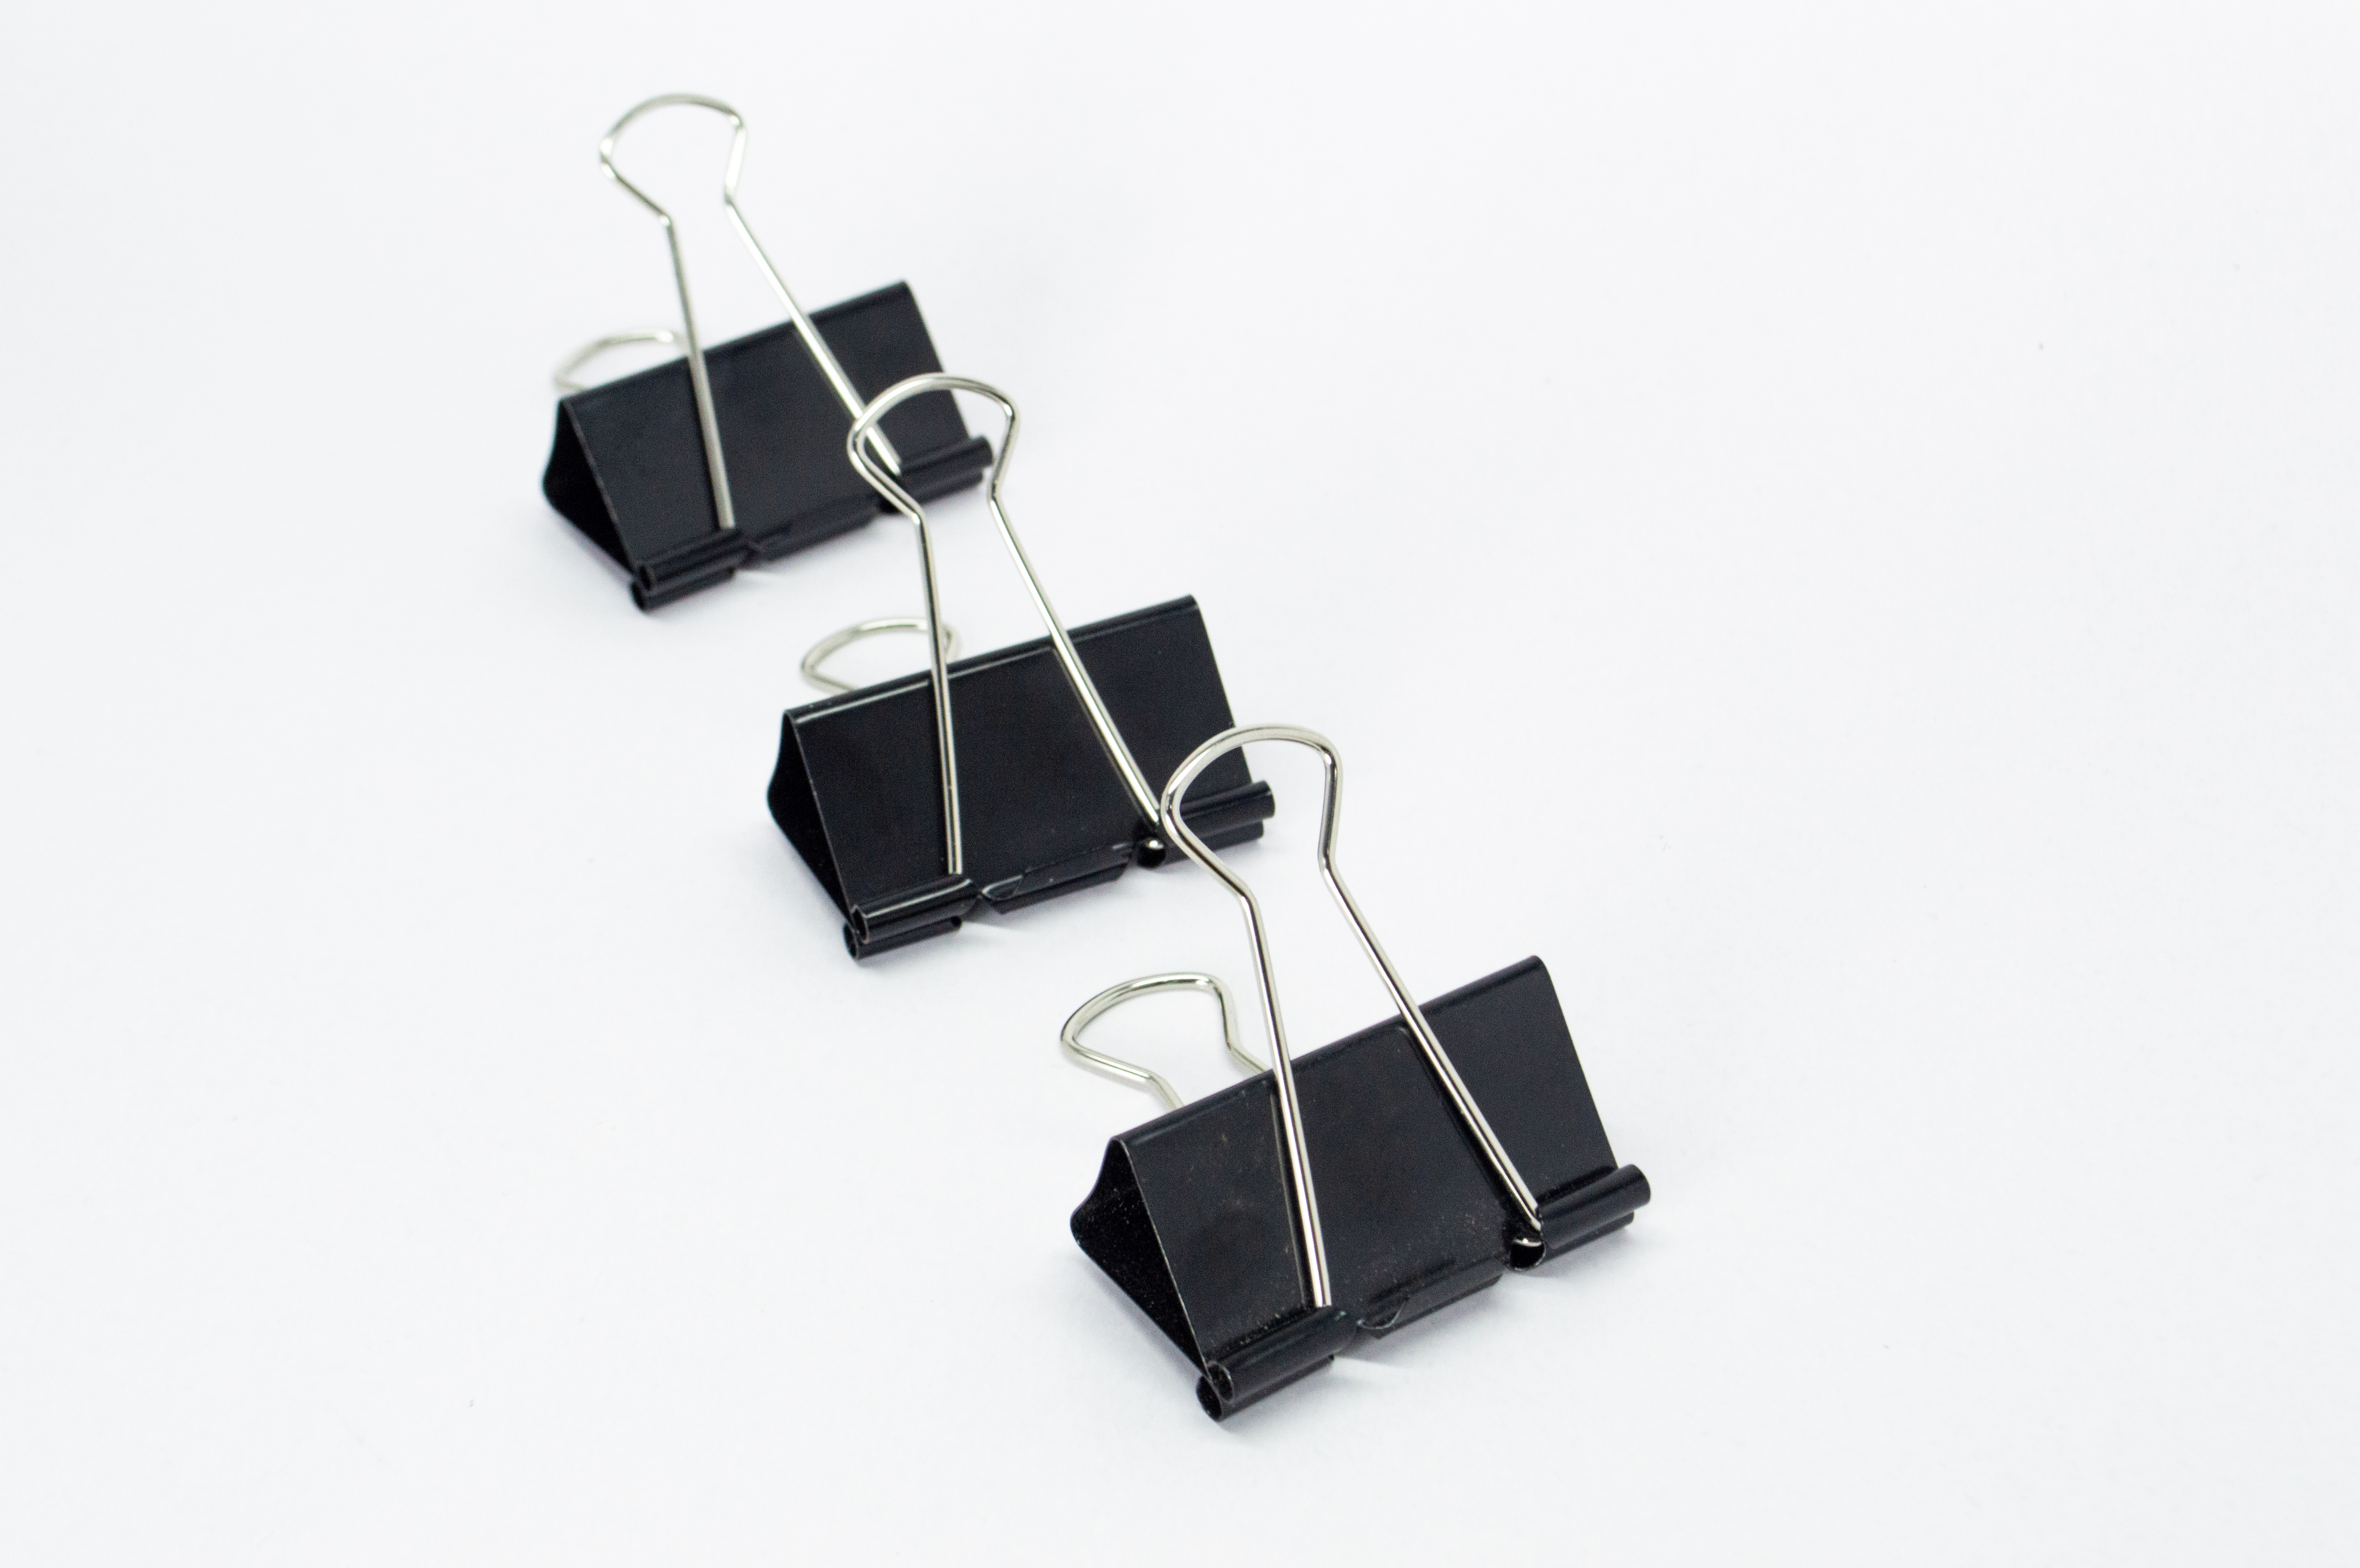
office, black, isolated, paper, metal, accessory, paper clip, object, metallic, note, binder clip, white background, photography, color image, office supply, school supplies, equipment, business, binder, document, tool, supply, attach, cut out, black color, attached, bonding, clipping path, corporate business, manufactured object, no people, reflection, white, background, clip, stationery, bulldog, rectangle, font, fashion accessory, brand, art, circuit component, ceiling, musical instrument, flooring, musical instrument accessory, output device, still life photography, magenta, ceiling fixture, wood